George Goodwin Kilburne

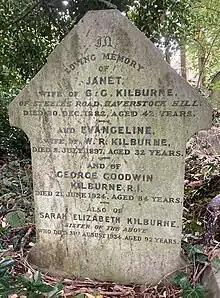
Family grave of George Goodwin Kilburne in Highgate Cemetery

George was born at Hackford near Reepham in Norfolk, the eldest of the three children of Goodwin Kilburne (1812–1887) and Rebecca Button (1801–1880).